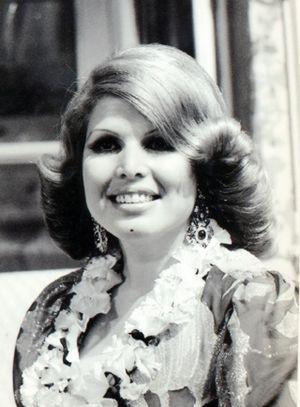
La musique tunisienne est un type de musique originaire de Tunisie, en Afrique du Nord.
Naâma, de son vrai nom Halima Bent Laroussi Ben Hassen Escheikh, née le 27 février 1936 à Azmour, est une chanteuse tunisienne.